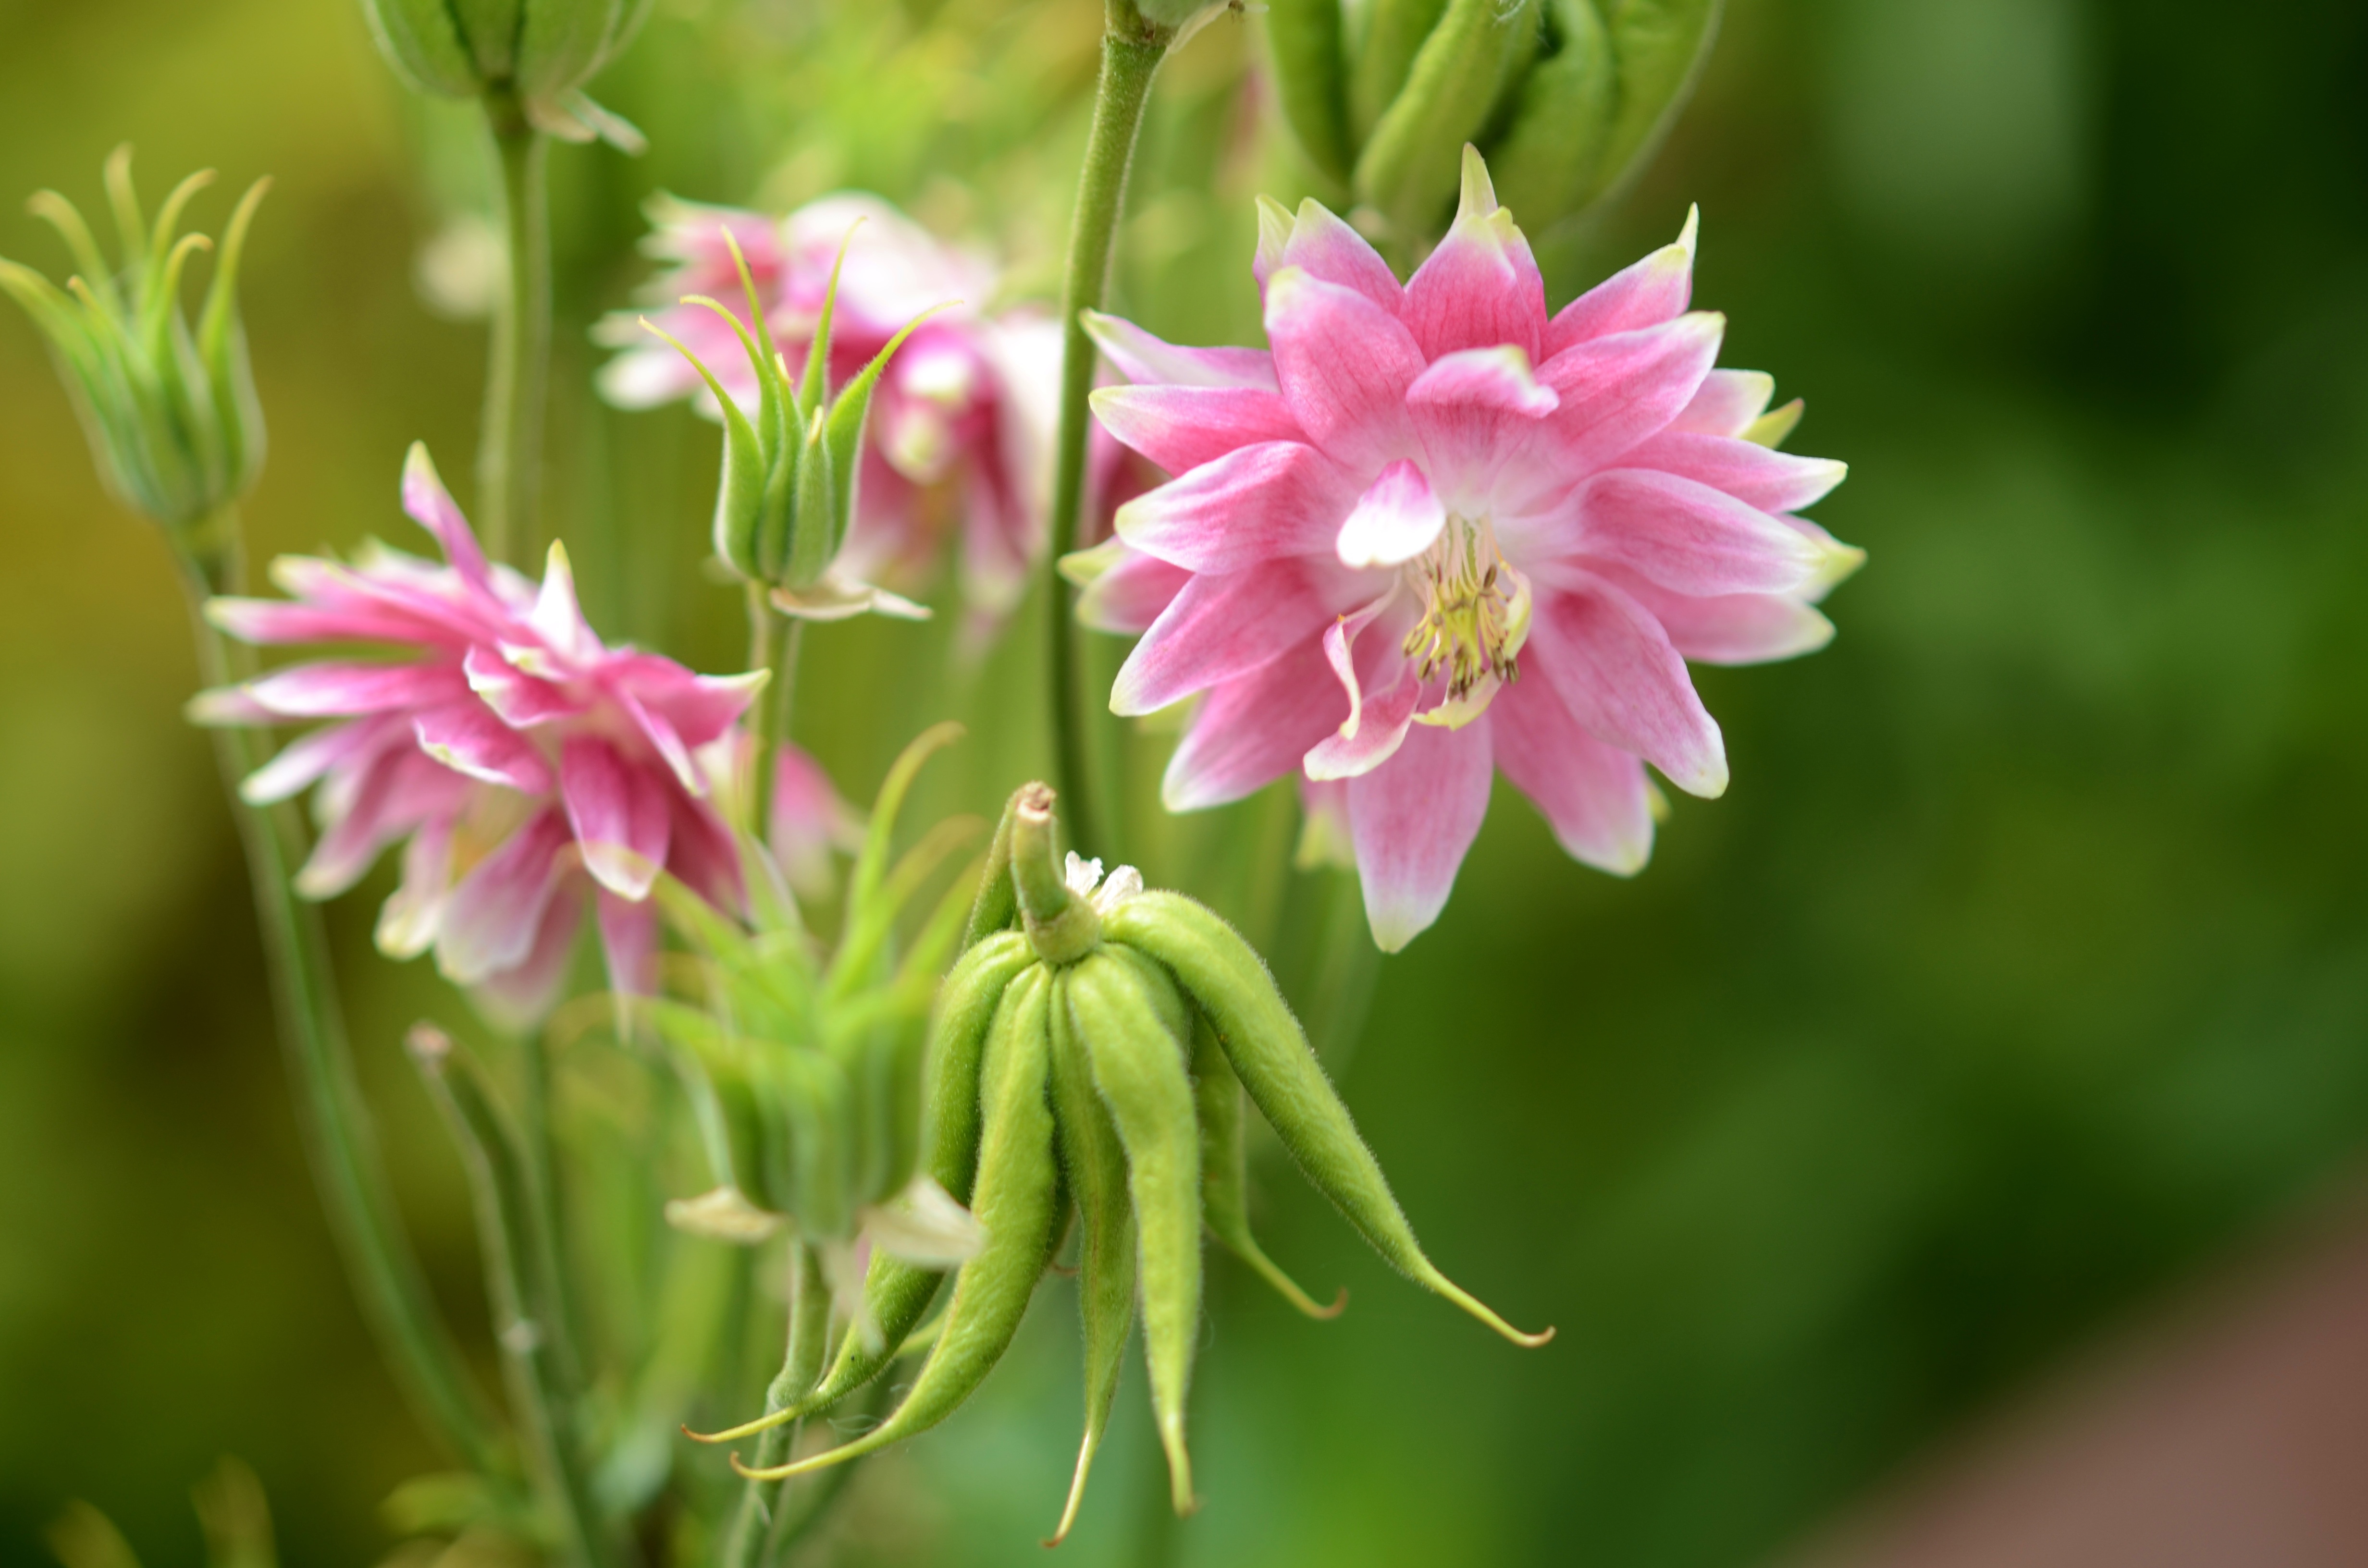
nature, blossom, plant, leaf, flower, petal, bloom, floral, green, natural, botany, blooming, garden, pink, flora, wildflower, shrub, macro photography, flowering plant, land plant, pink family